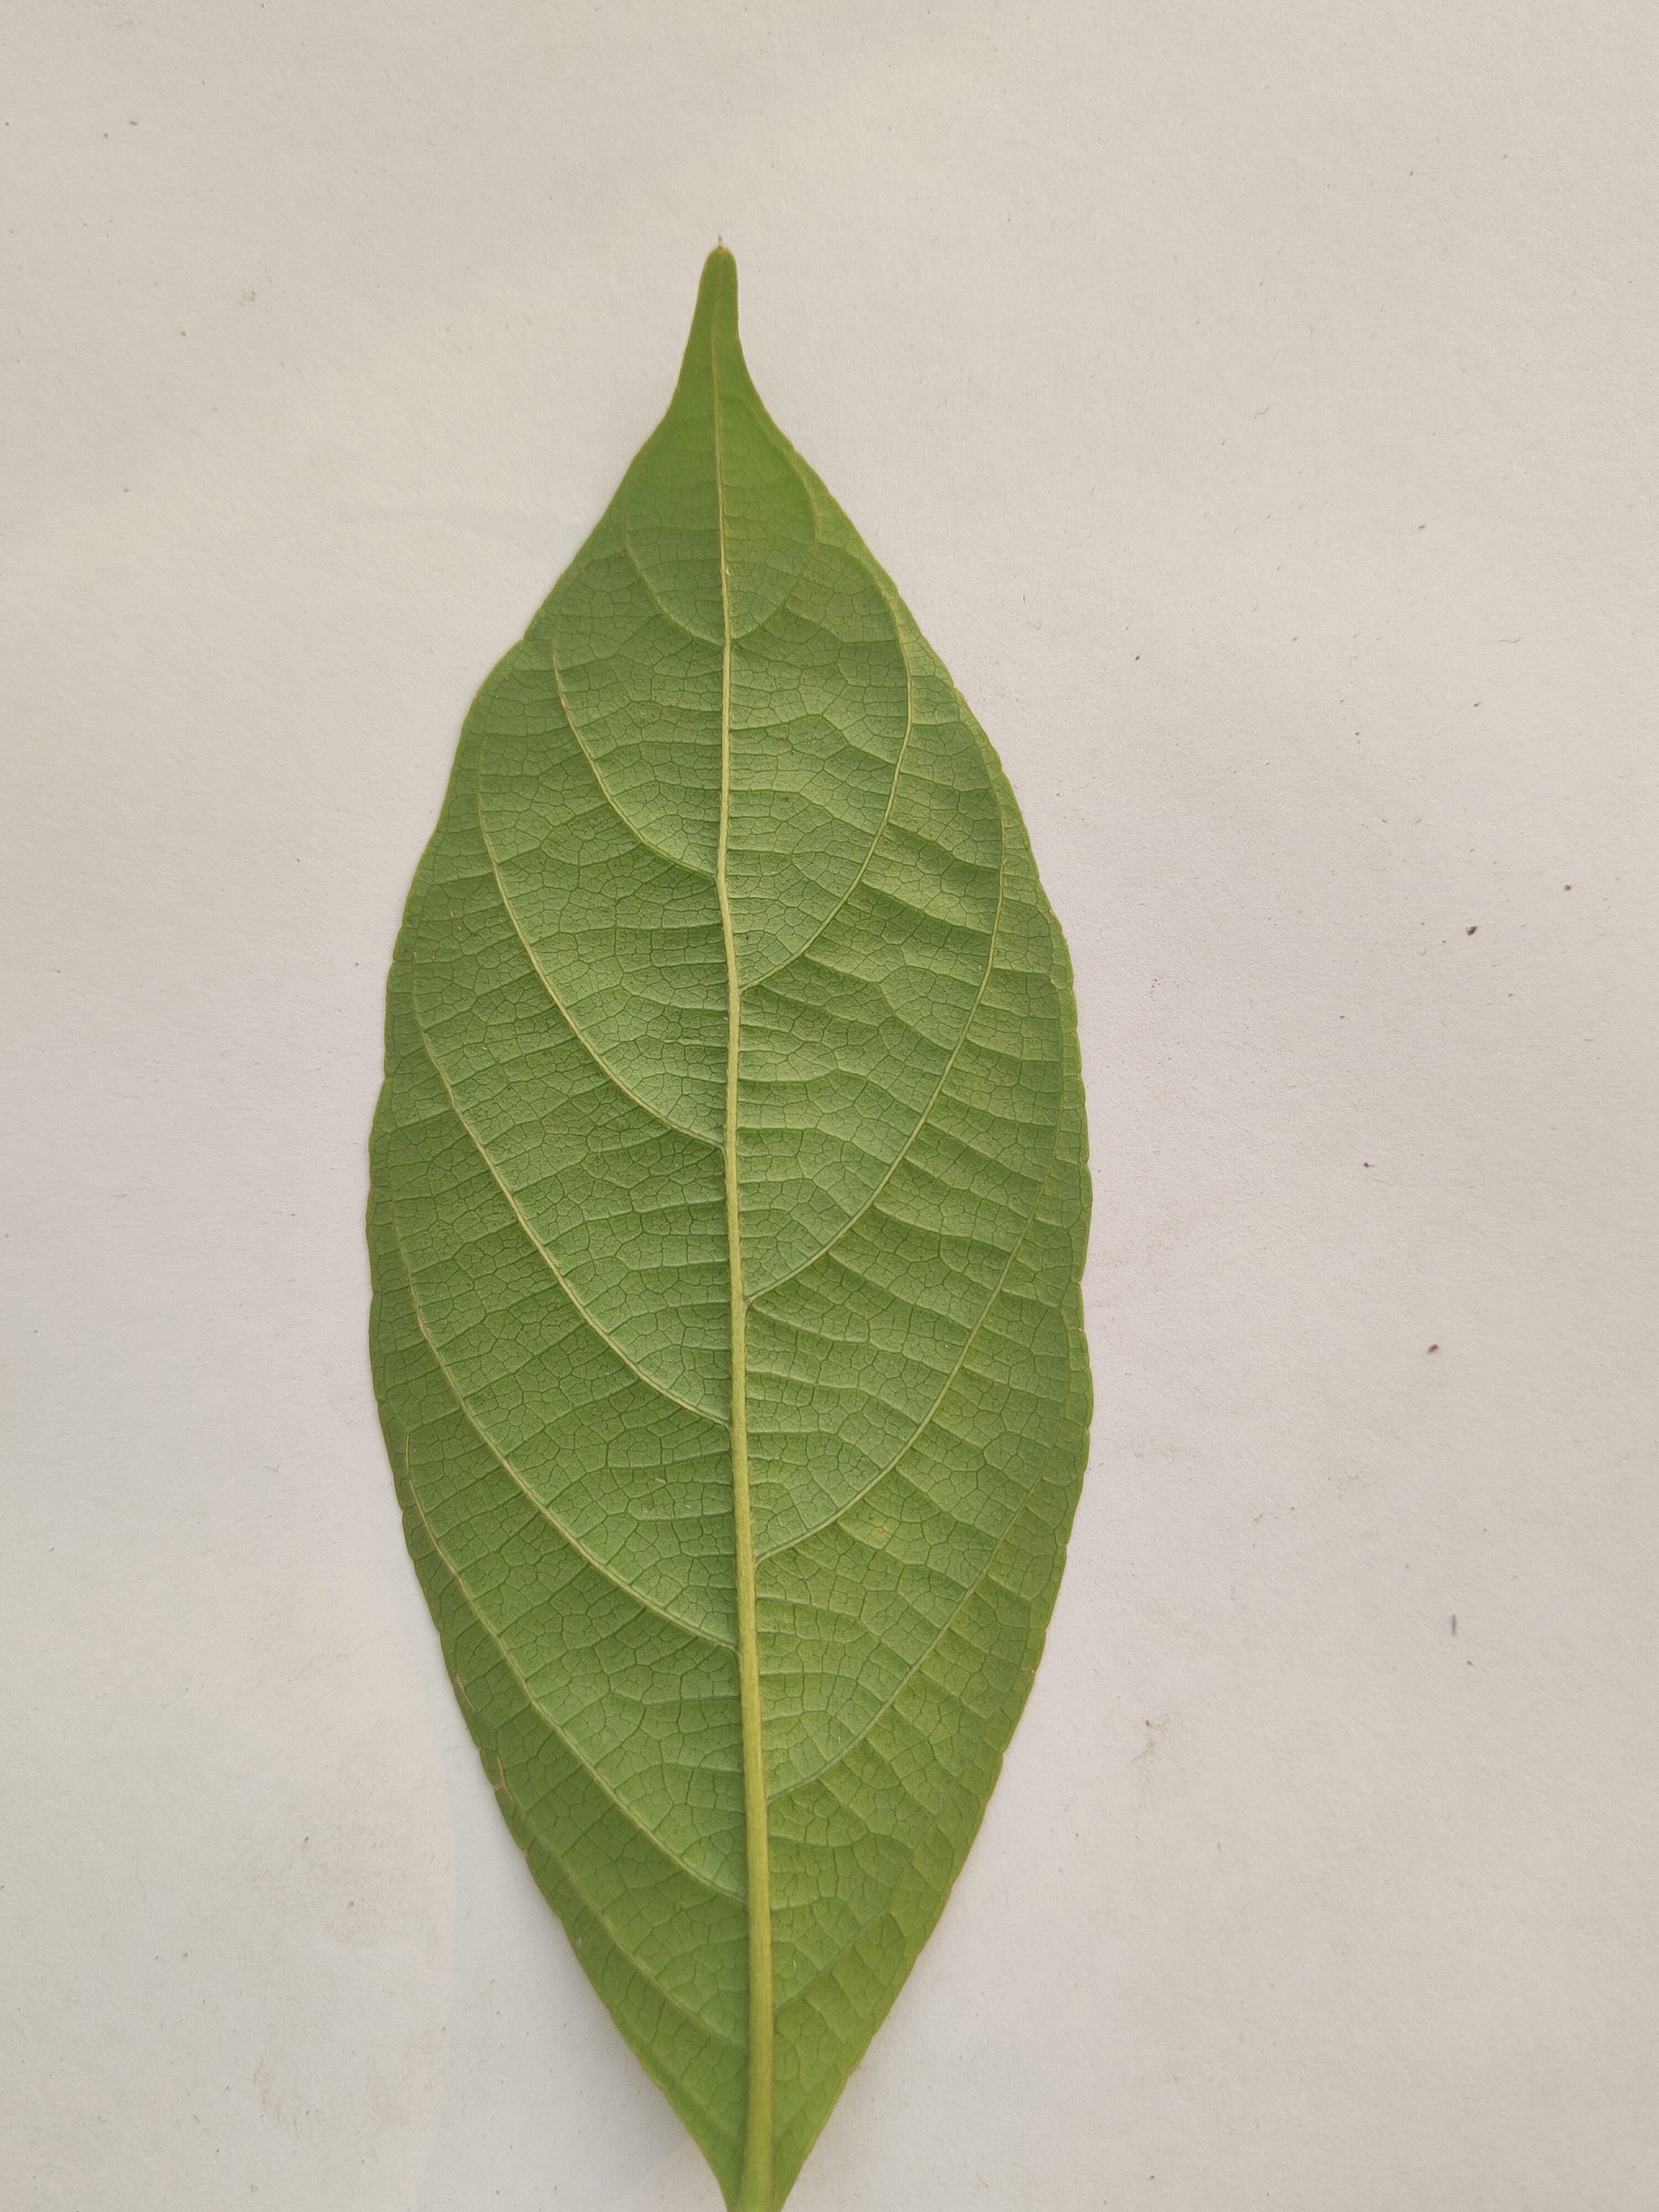
Leaf variety: Lotkon